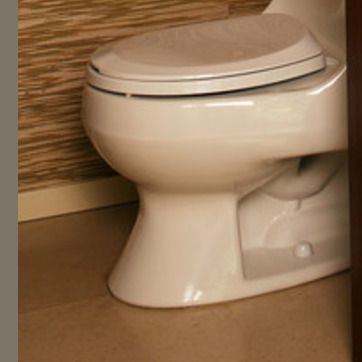
Material: ceramic